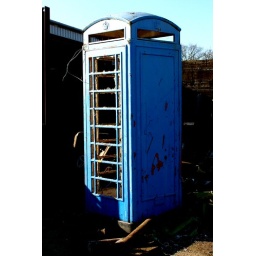
On an abandoned telephone box in a scrap yard.